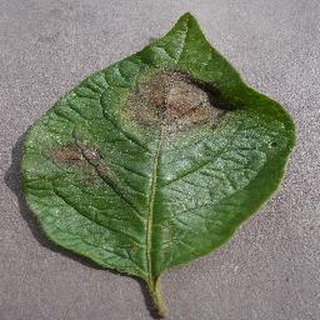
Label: potato_late_blight